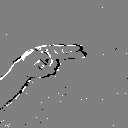
ASL letter: h